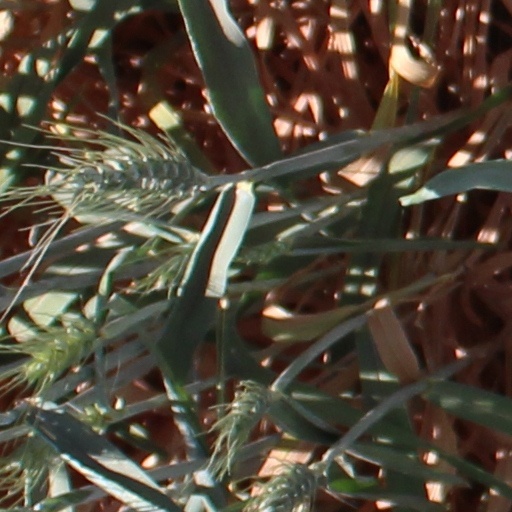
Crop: wheat